Hongō Station (Nagano)

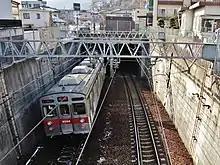
Nagano Electric Railway descends underground between Hongo and Zenkojishita

The station is a staffed station. The station consists of two opposed side platforms serving two tracks, with an elevated station building. There were two stairways to enter the elevated station building where the ticket gate was located. Beginning in November 2019, construction began to install the ticket gate at the ground level. Currently (January 2020), passengers enter on the ground level on the Yudanaka-bound platform.